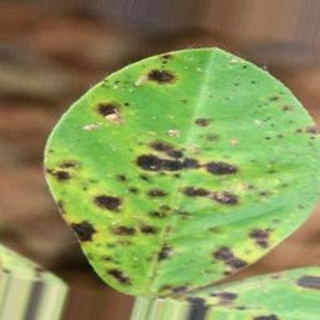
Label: groundnut_late_leaf_spot